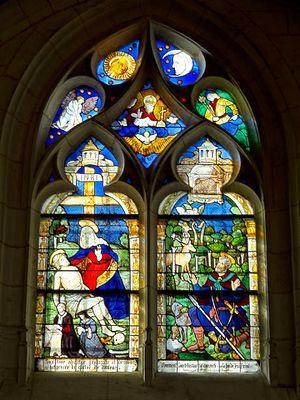
Bas-côté sud, 3e travée, verrière n° 4 - Pietà, conversion de saint Eustache.
L'église Notre-Dame-de-l'Assomption est une église catholique paroissiale située à Marissel, dans la commune de Beauvais, dans l'Oise, en Hauts-de-France, en France. La façade et les élévations latérales de la nef et des bas-côtés suggèrent un vaste édifice de style gothique flamboyant, mais si la hauteur et la largeur de la nef sont effectivement généreuses, elle est très courte, et bute à l'est contre un clocher roman non visible depuis l'ouest, qui est entouré de plusieurs travées construites entre le milieu du XIIᵉ et le milieu du XIIIᵉ siècle. L'absidiole en cul-de-four au chevet du collatéral nord n'est autre que l'abside de la précédente église roman. La chapelle de deux travées qui occupe l'emplacement du croisillon nord date des débuts de l'architecture gothique, tandis que le croisillon sud et le petit chœur au chevet plat sont issus de deux campagnes différentes à la première moitié du XIIIᵉ siècle, qui ont apparemment traîné en longueur à en juger d'après l'écart stylistique entre le gros-œuvre et les voûtes avec leurs supports.